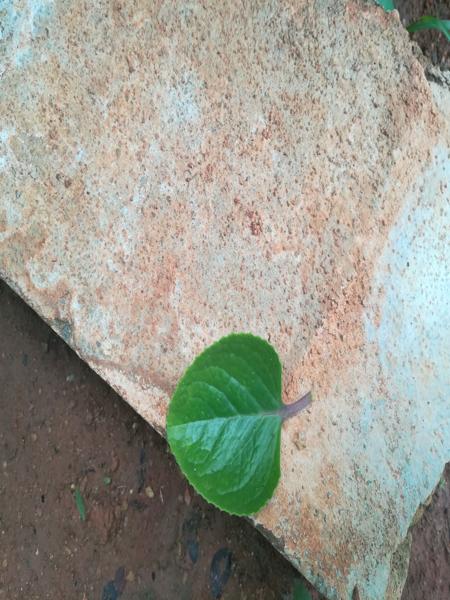
Plant: Doddpathre